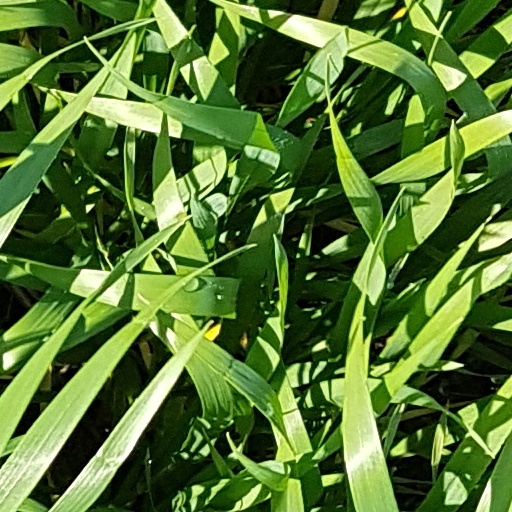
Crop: wheat